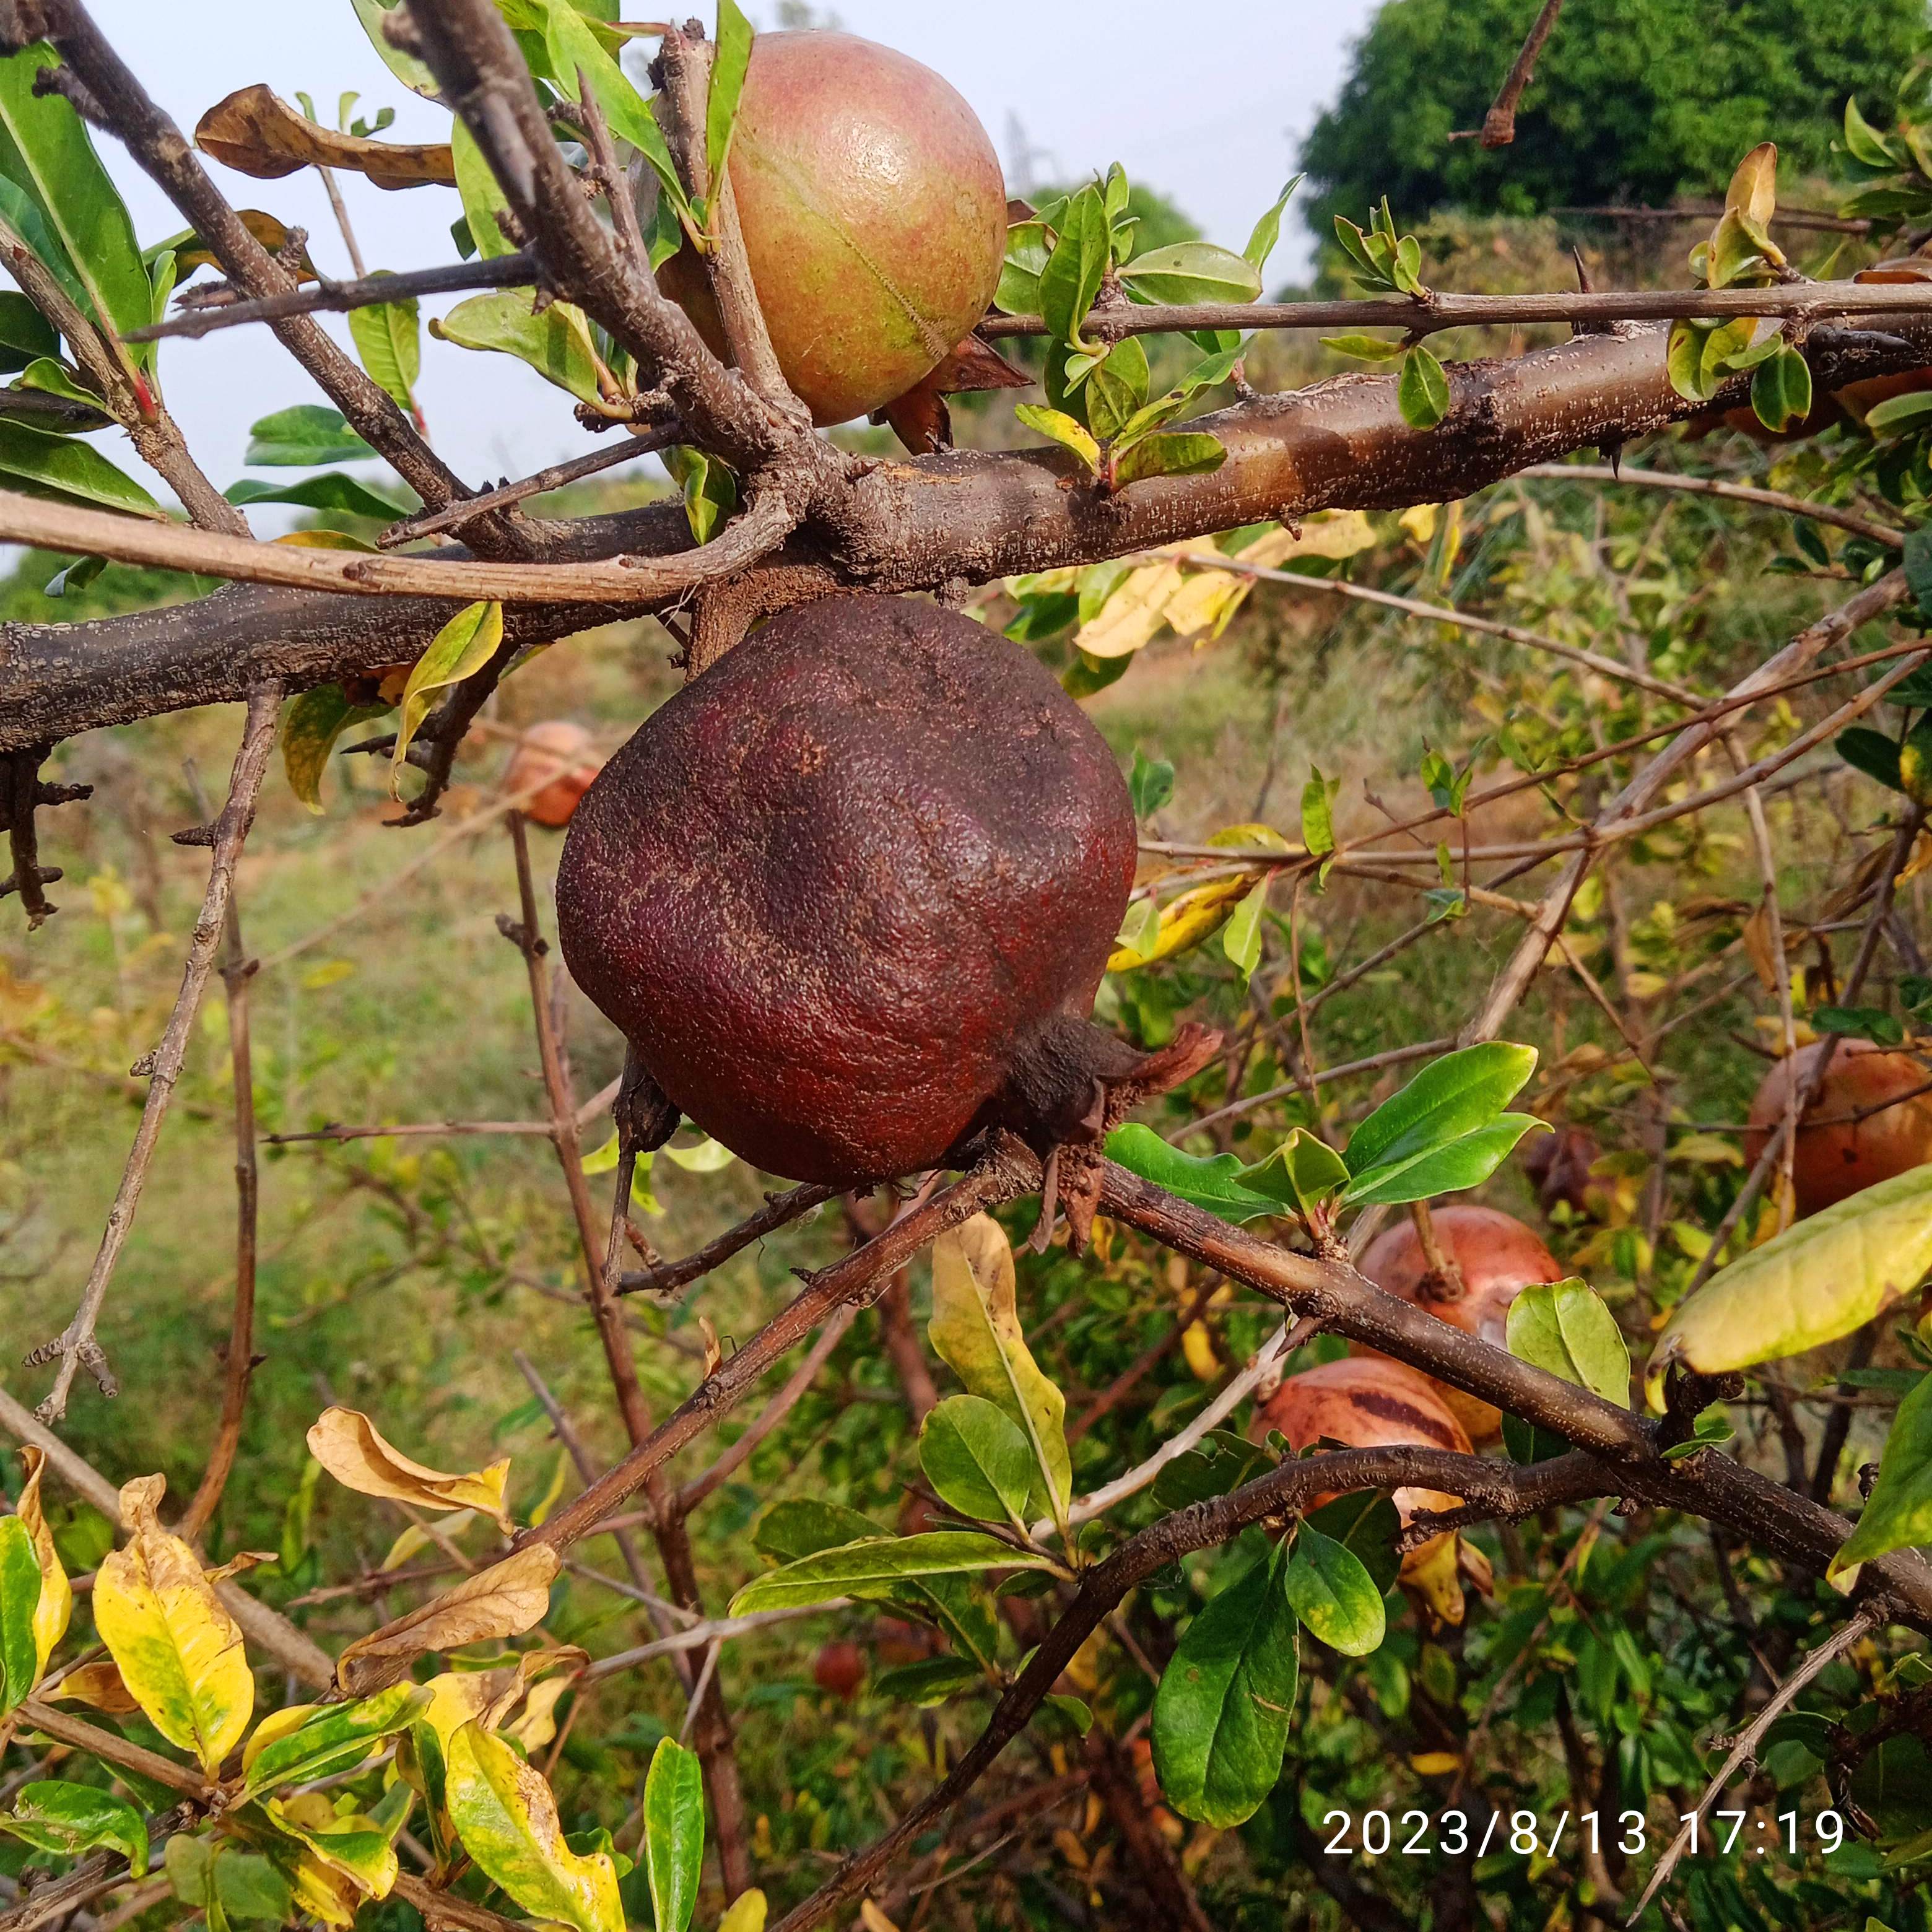
Label: Alternaria